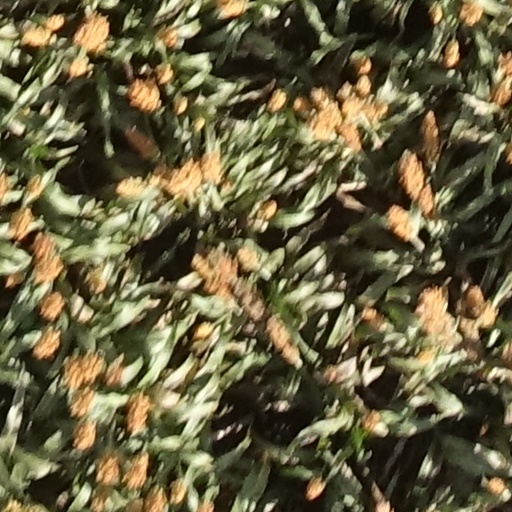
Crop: sorghum